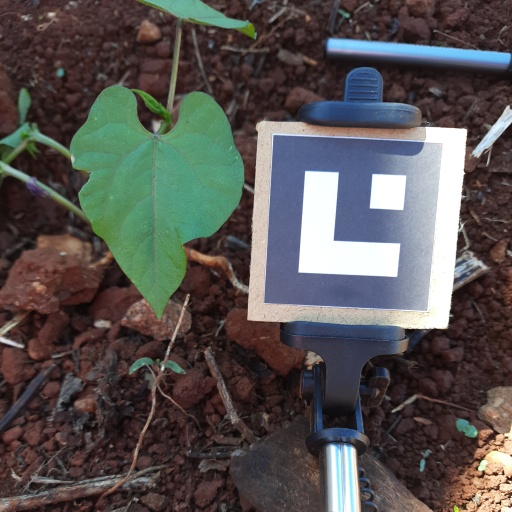
Observations: wavy surface, eating holes in the edge, under shade